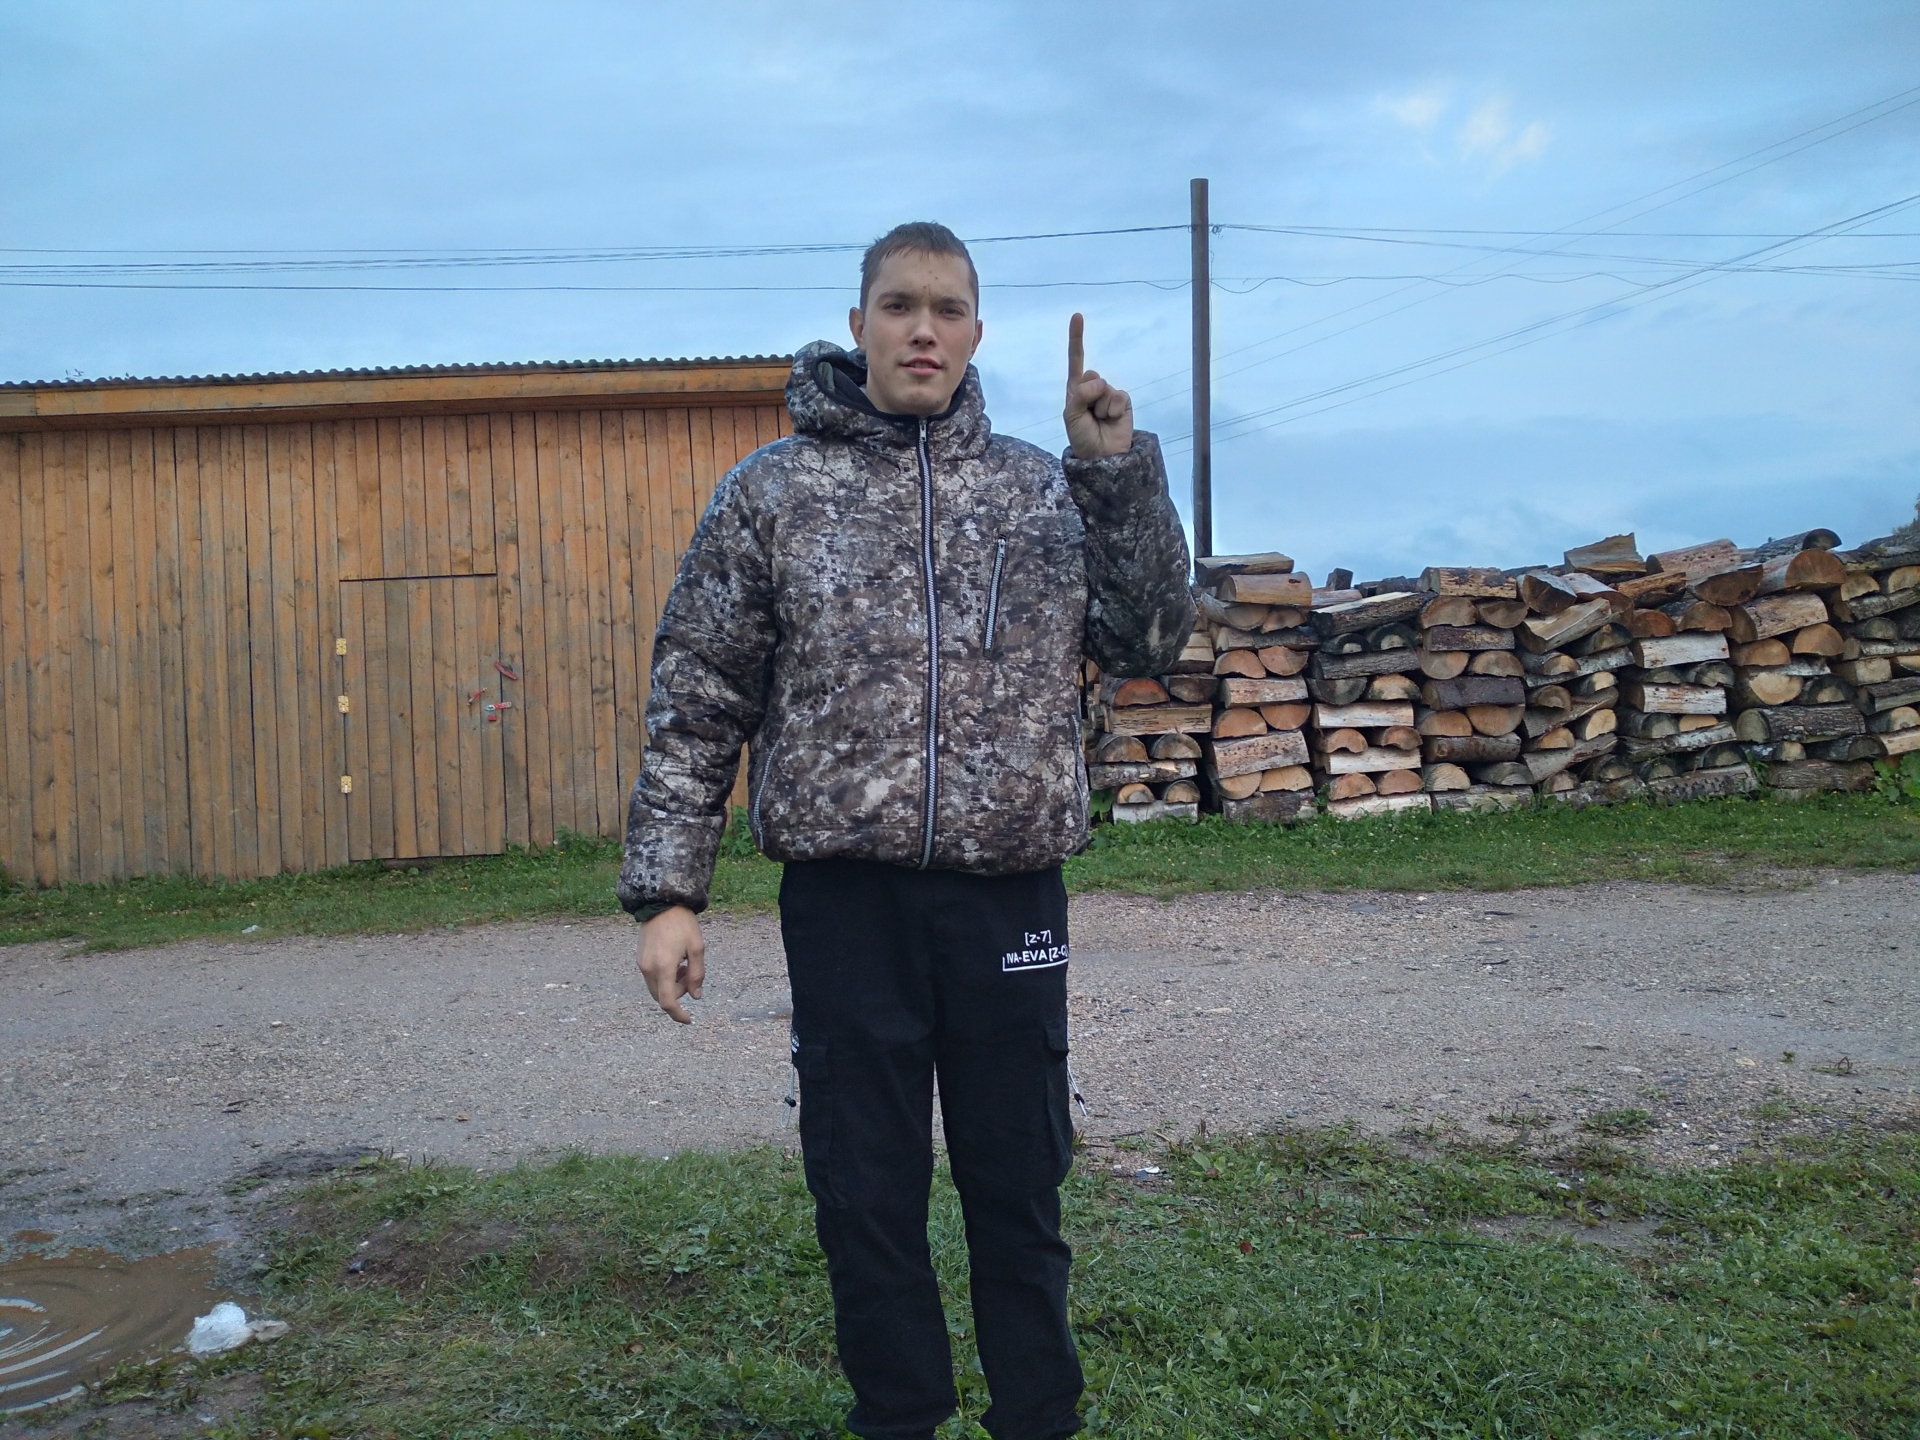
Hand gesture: one